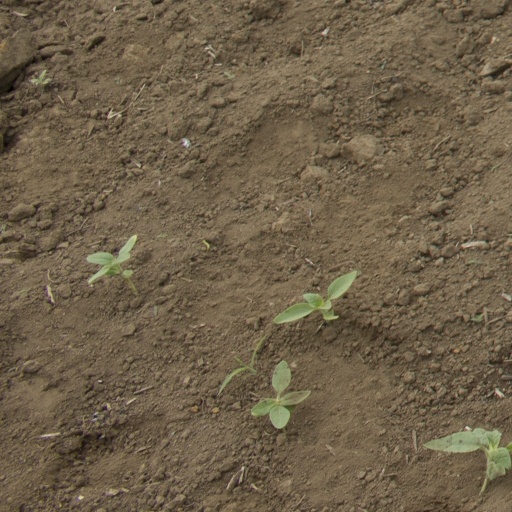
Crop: Jerusalem artichoke